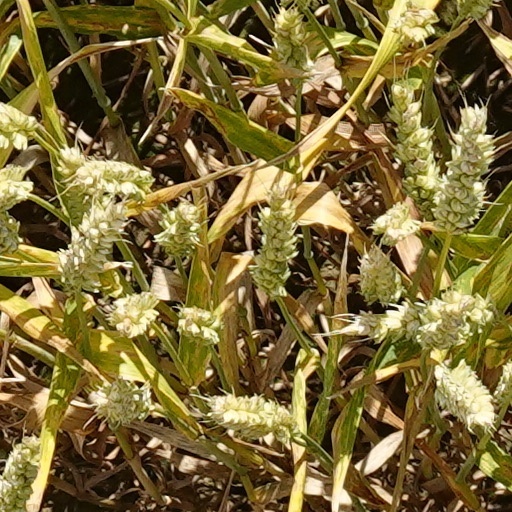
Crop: wheat